Spain at the 2016 Summer Paralympics

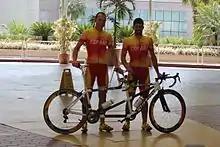
Ignacio Avila Rodriguez and his guide in Rio.

With one pathway for qualification being one highest ranked NPCs on the UCI Para-Cycling male and female Nations Ranking Lists on 31 December 2014, Spain qualified for the 2016 Summer Paralympics in Rio, assuming they continued to meet all other eligibility requirements.